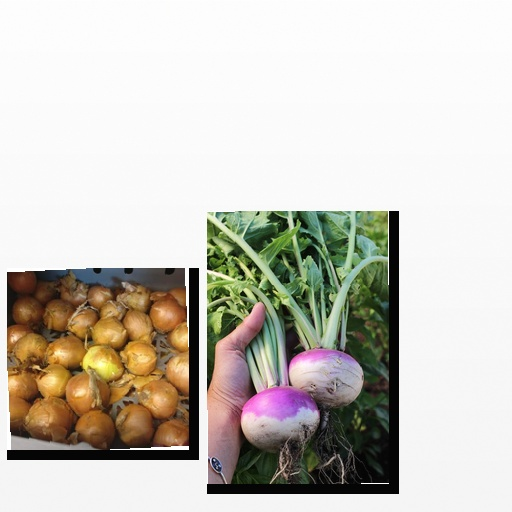
Food items: onion, turnip